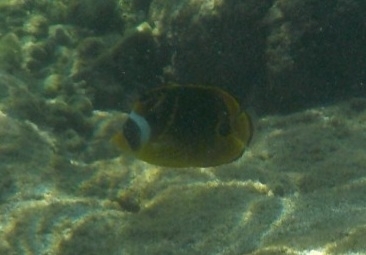
Chaetodon lunula (Raccoon Butterflyfish)